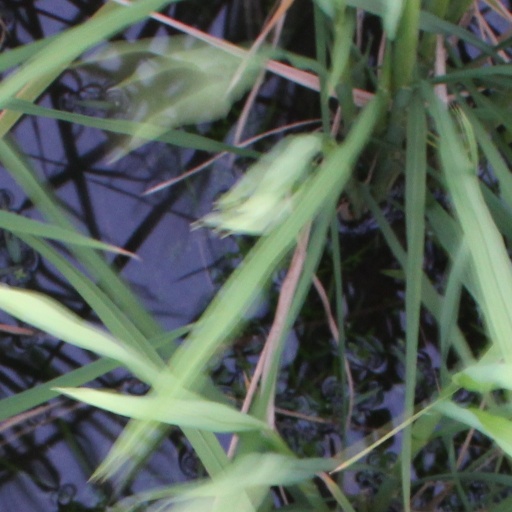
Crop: rice